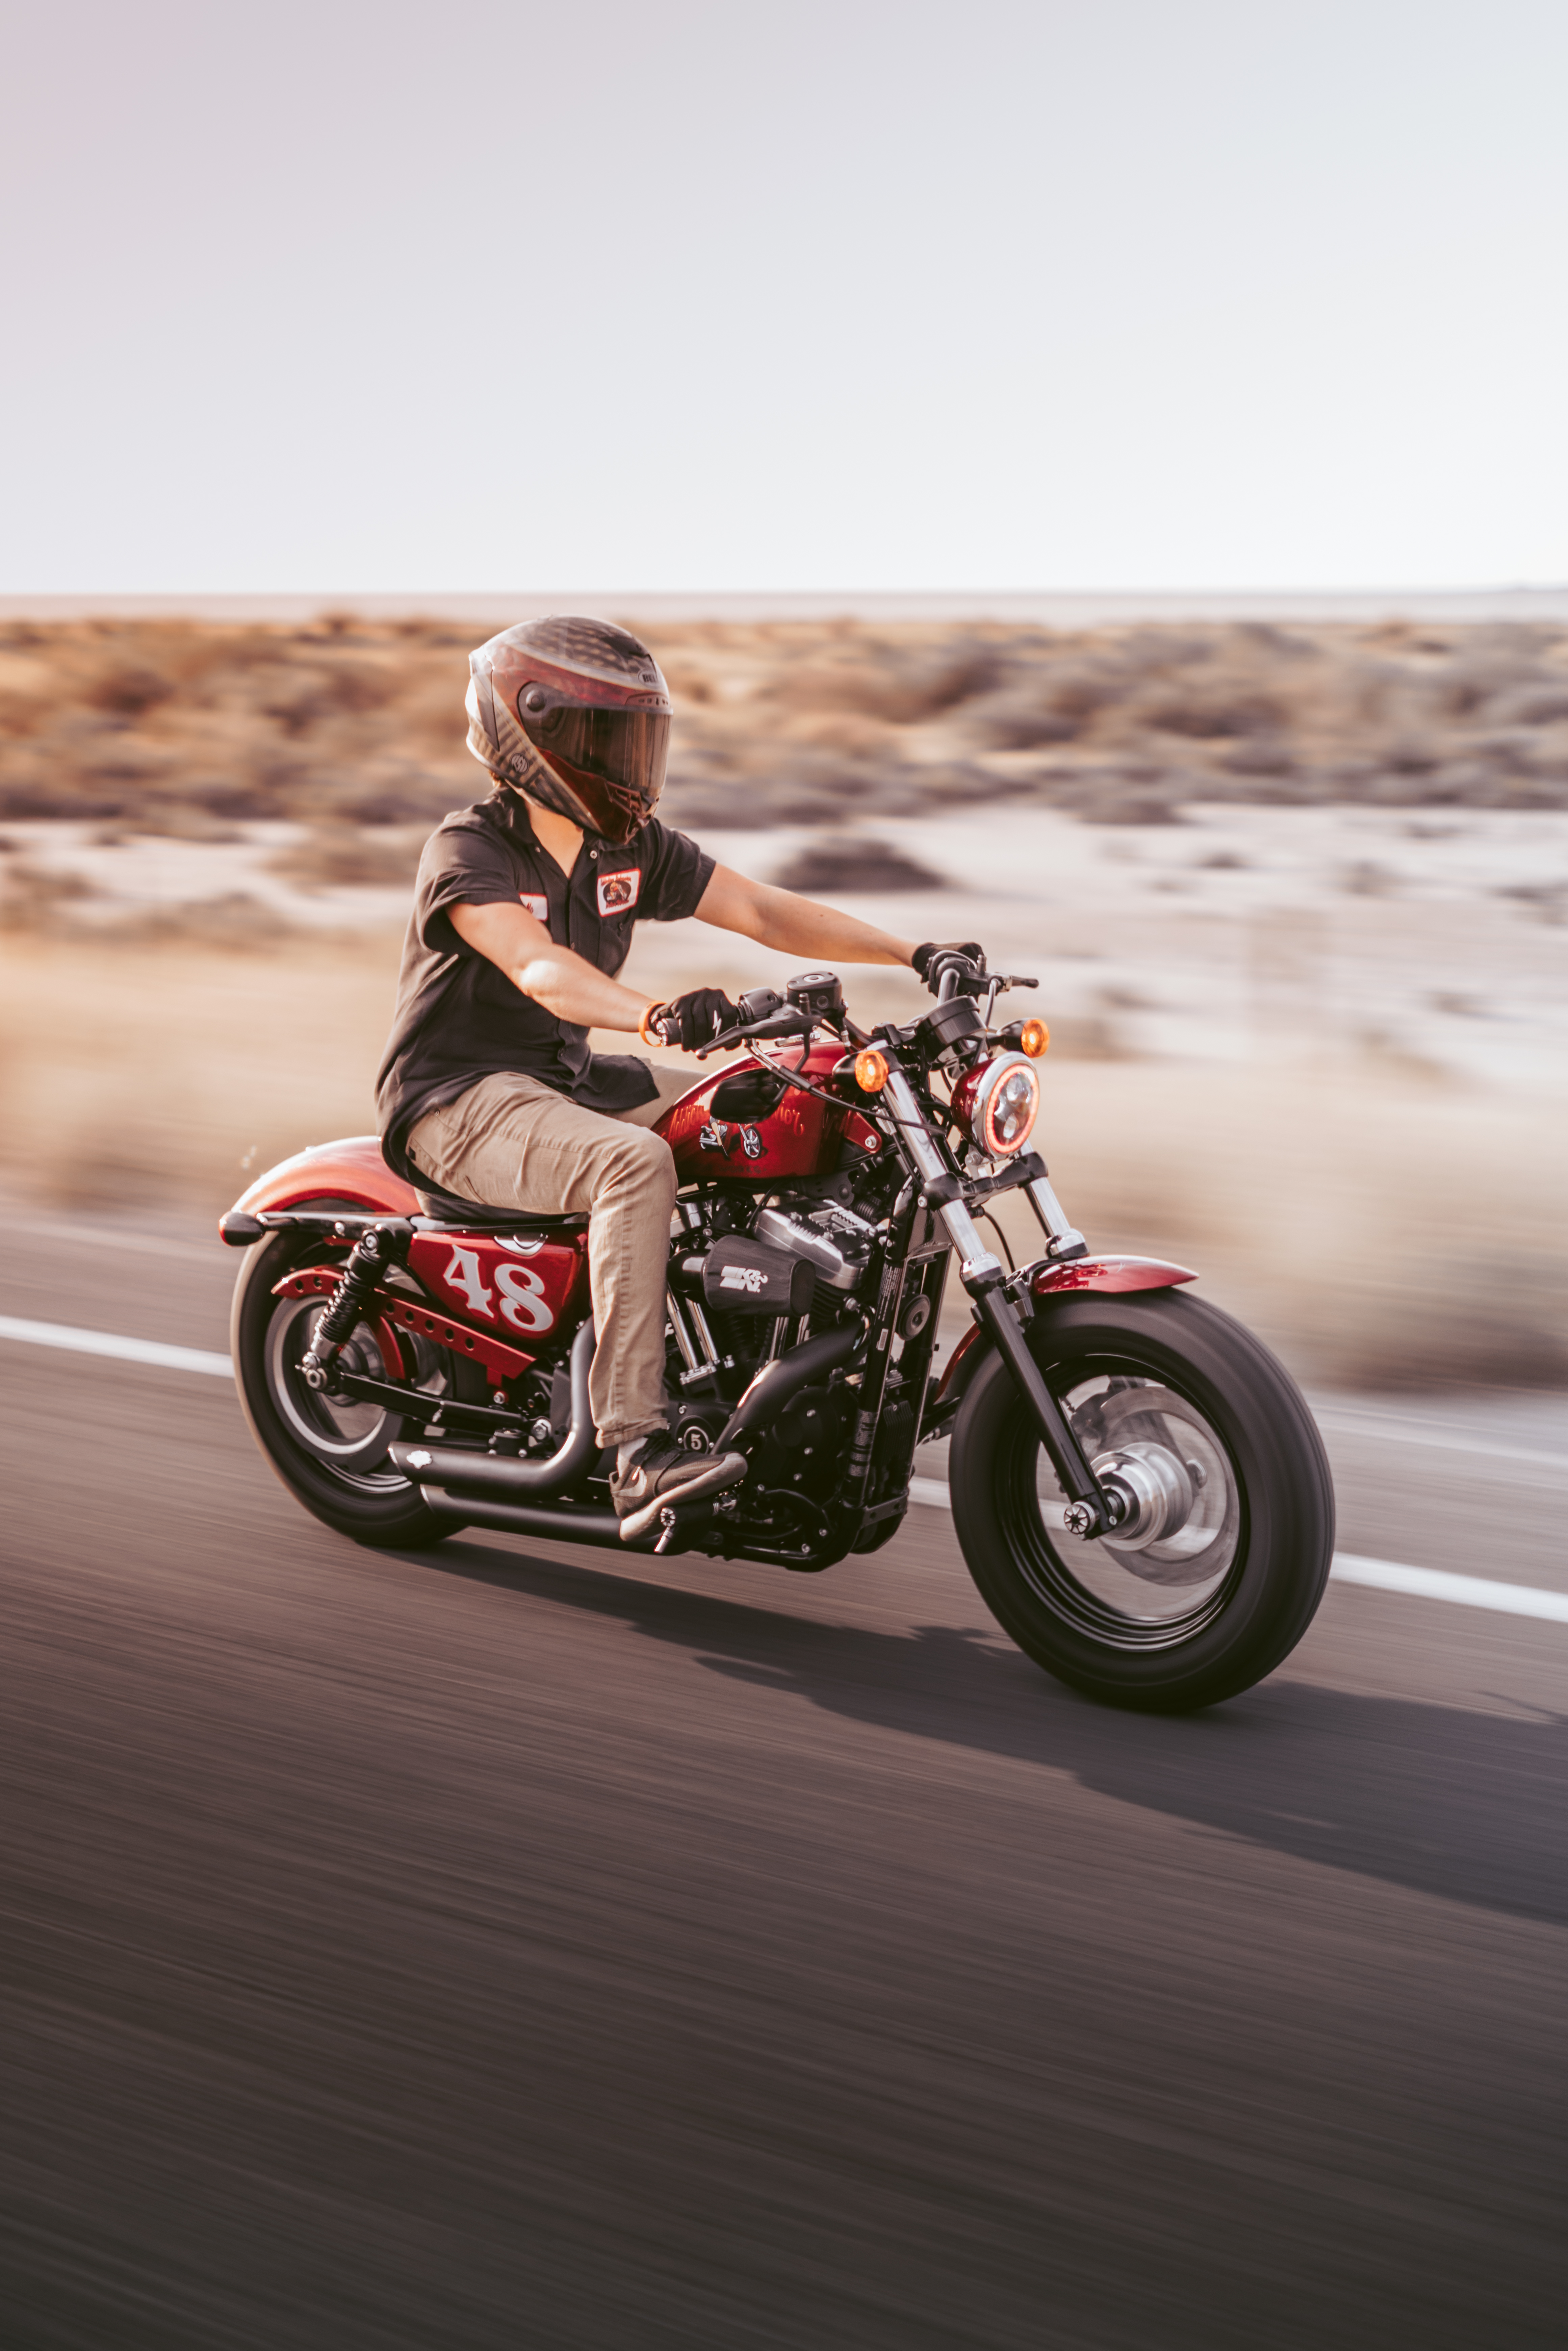
land vehicle, motorcycle, vehicle, motorcycling, chopper, cruiser, automotive design, automotive tire, car, automotive wheel system, landscape, photography, auto part, classic, rim, road, wheel